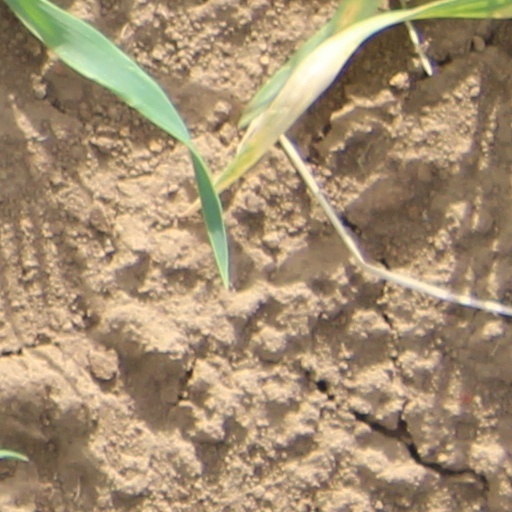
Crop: wheat